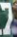
Number: 7